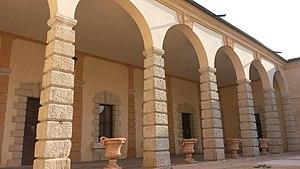
Une loggia est un élément architectural se présentant sous la forme d'un renfoncement en retrait de façade formant un espace spacieux à arcades à colonnes, souvent couvert, comportant une fermeture au moins sur l'une de ses faces et souvent une communication vers le bâtiment sur lequel elle est adossée, à son arrière ou au-dessus, vers les étages.
Villa Nichesola-Conforti est l'un des exemples les plus significatifs du modèle de villa du Cinquecento en Valpolicella. L'intérieur présente trois salles décorées par des fresques au sujet mythologique peintes par Paolo Farinati, peintre originaire de Vérone.